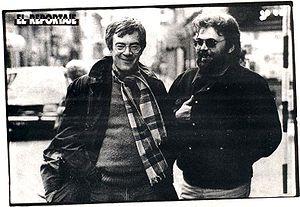
Carlos Sampayo est un scénariste argentin de bande dessinée.